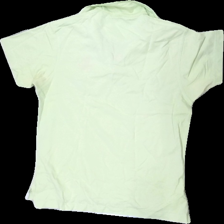
View: back
Type: T-shirt
Category: Ladies
Brand: Not in the list
Brand text on label: Springfield thailand
Colors: Green, Pink
Material: unknown
Pattern: Embroidered
Cut: Regular
Price range: 50-100
Recommended usage: Reuse
Description: green t-shirt with collar and embroidery